Abdurrahman Shihab

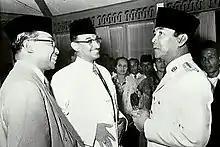
Abdurrahman Shihab (center) with Sukarno (right) at Constitutional Assembly of Indonesia.

Abdurrahman began actively working in politics since the 1950s. During 1950–51, he was active as a member and administrators of the Makassar branch of the Masyumi, only in 1951–52 was he appointed a member of the Majelis Syuro Masyumi for the Sulawesi region, and in 1952–56 he became a member of the Masyumi leadership for the Sulawesi region.